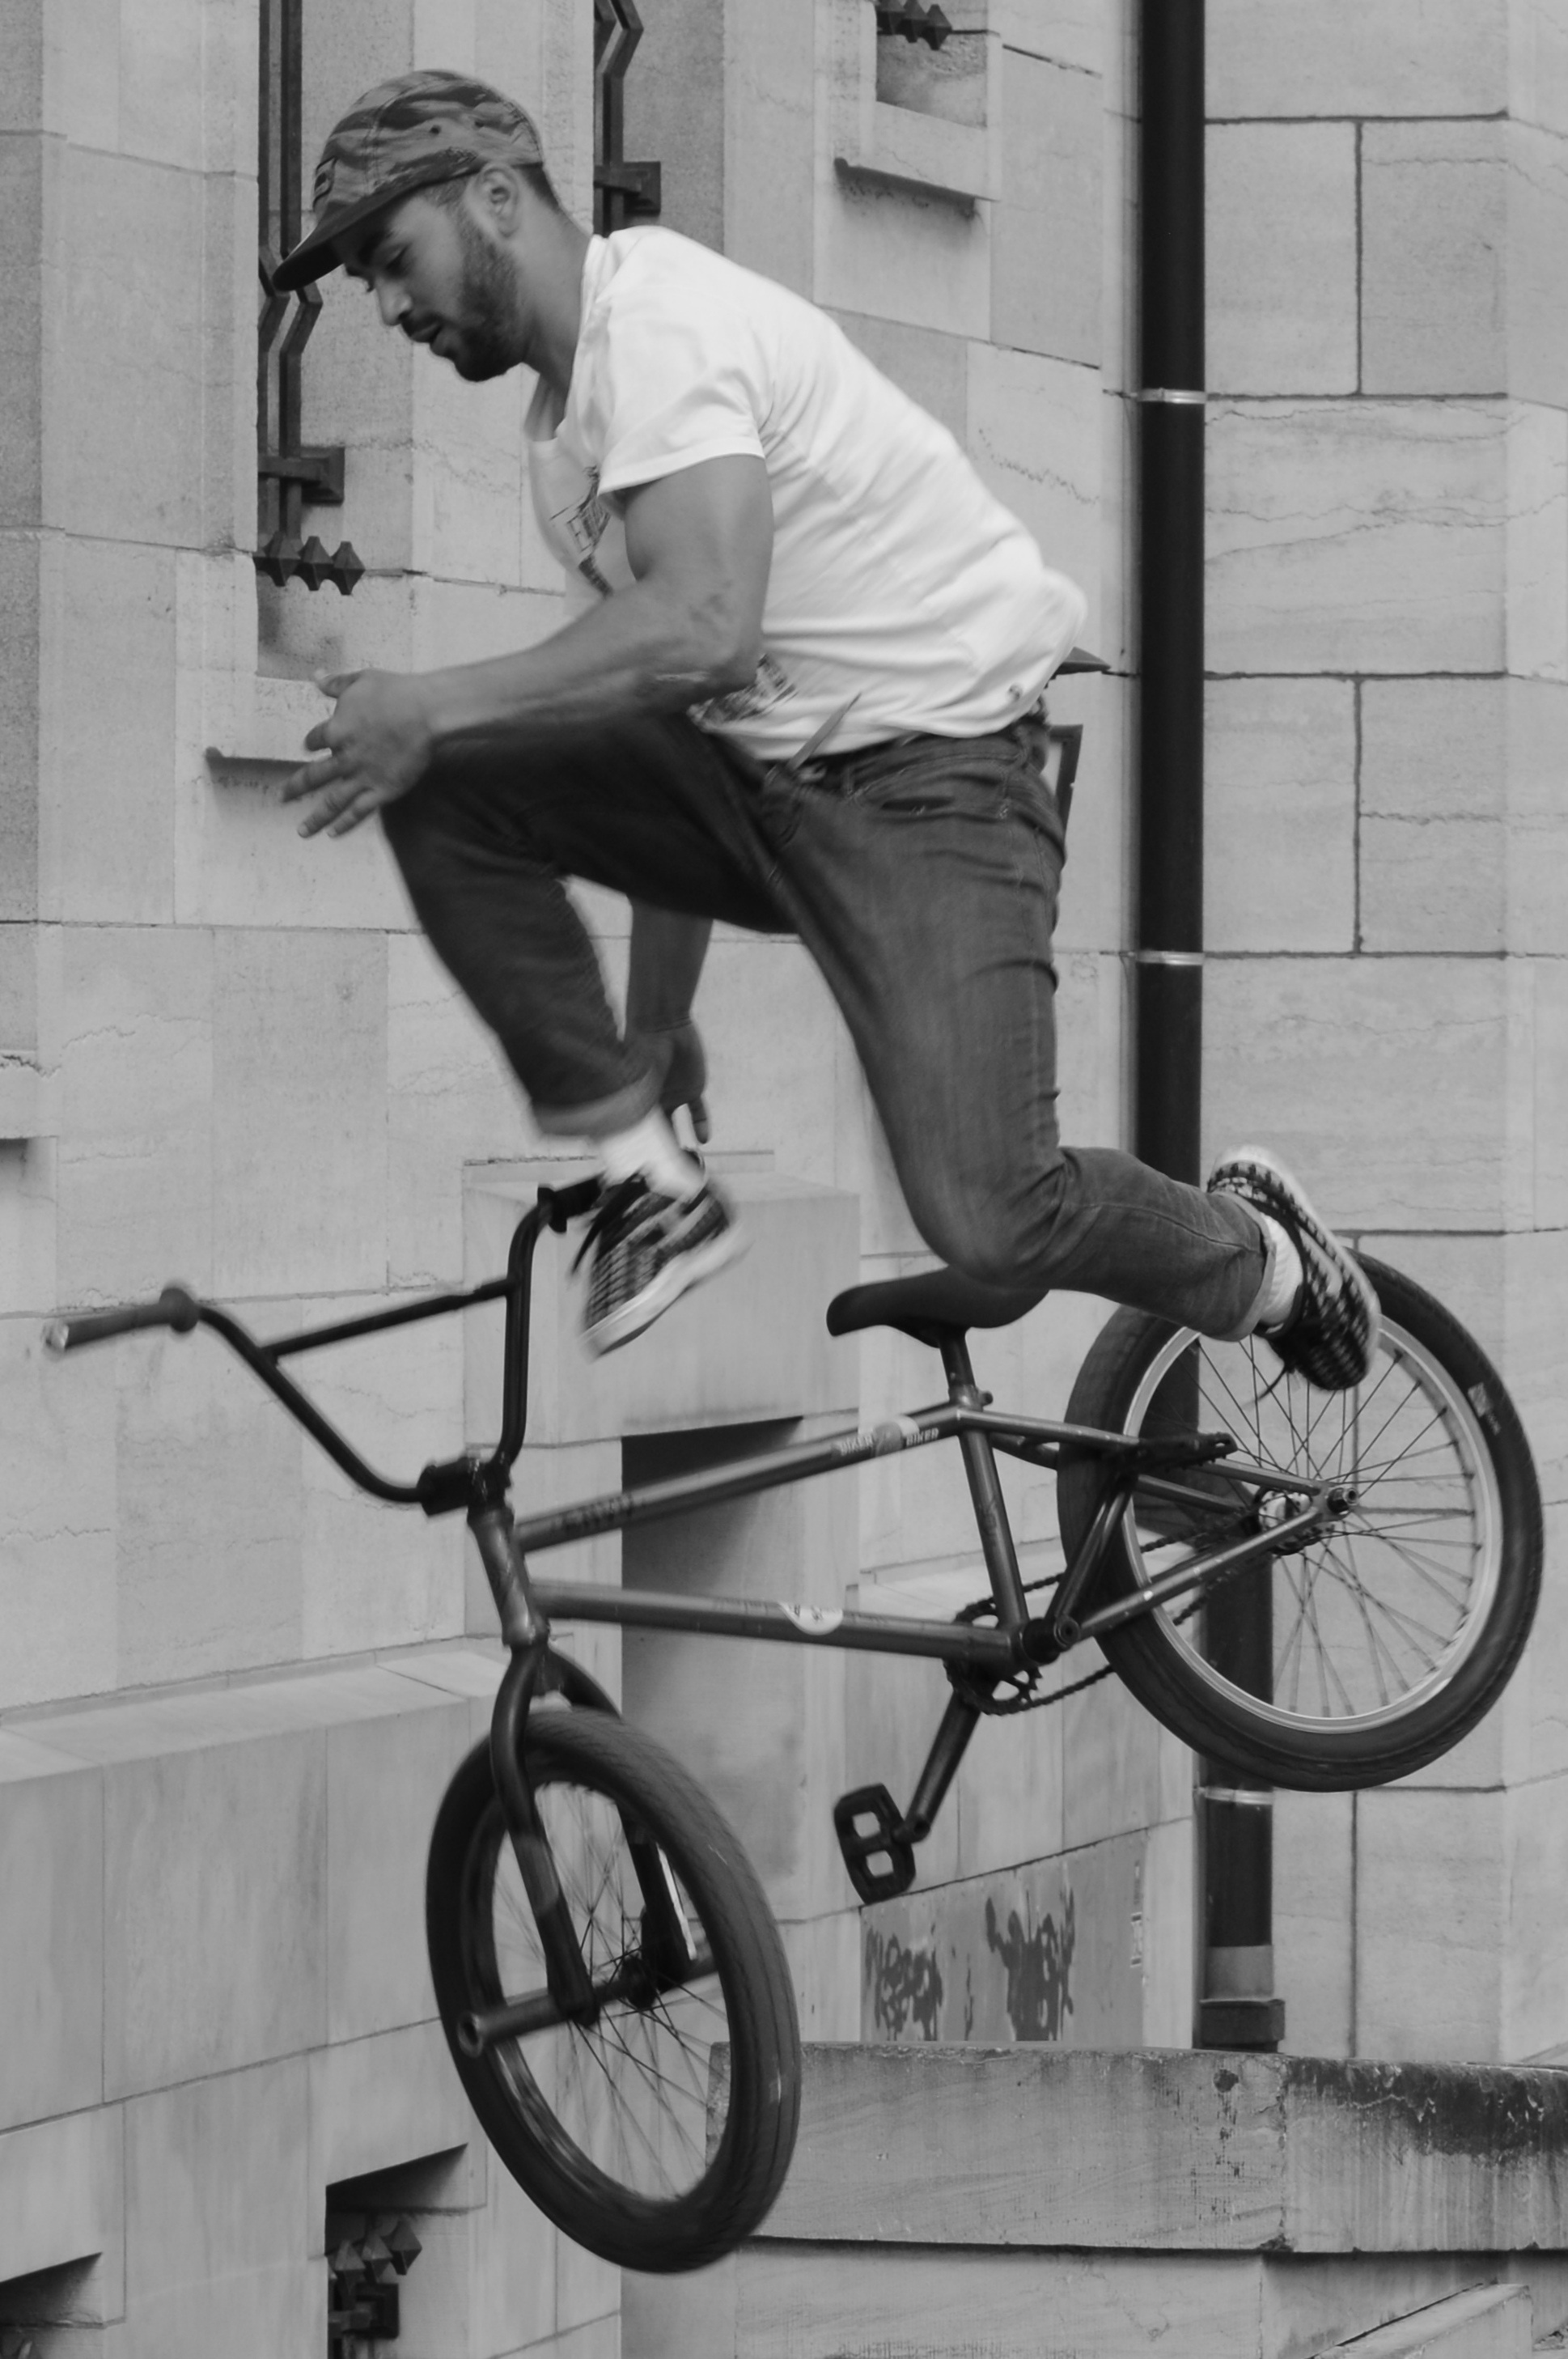
man, black and white, people, wheel, bicycle, jump, vehicle, black, monochrome, extreme sport, sports equipment, bmx, sports, spectacular, stunt, monochrome photography, cycle sport, bicycle motocross, bmx bike, freestyle bmx, flatland bmx